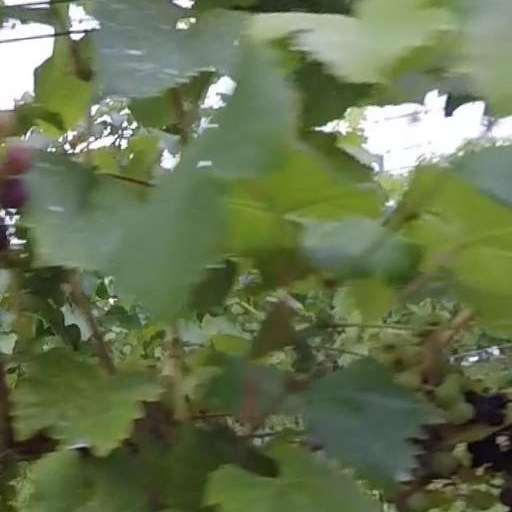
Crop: grape